Outline of the Danish Armed Forces at the end of the Cold War

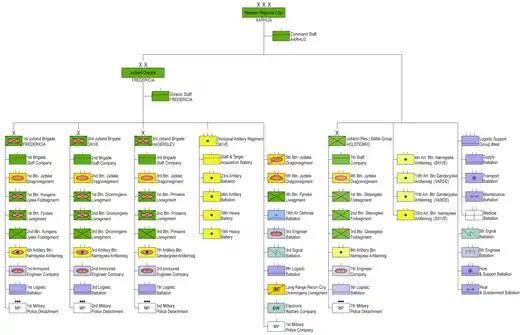
Structure of the Western Regional Command in 1989 (click to enlarge)

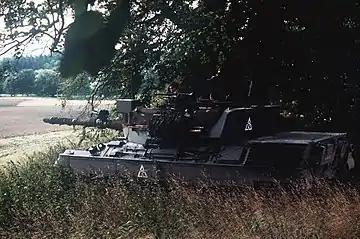
A Danish Leopard 1A3 during an exercise in 1984

The Western Regional Command was based in Aarhus and commanded by a major general. In case of war it would have transferred command of all its units to NATO's Commander, Allied Land Forces Schleswig-Holstein and Jutland (LANDJUT). The command was responsible for the South Jutland, Ribe, Vejle, Ringkjøbing, Viborg, North Jutland and Aarhus counties, which together form the Danish part of the Jutland peninsula, and also for the island of Funen, which with the surrounding islands formed the Funen County.